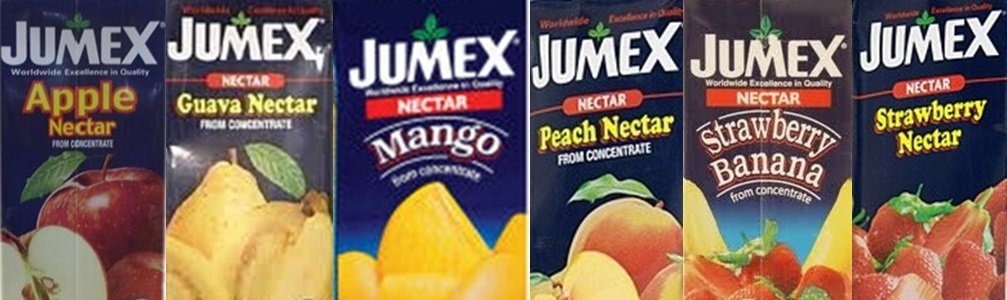
Item Name: Jumex Fruit Nectar 33.8oz Carton (Pack of 6) Choose Flavor Below (Sampler Pack - 6 Different Flavors)
Value: 202.8
Unit: Ounce

Price: 0.945